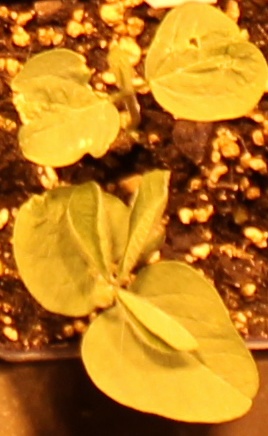
Label: Soybean